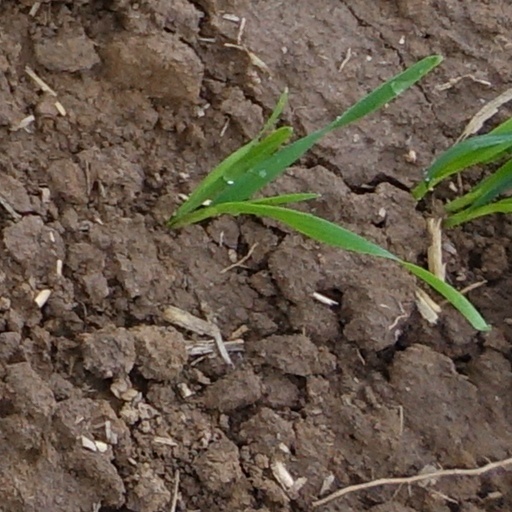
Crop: wheat